John Winstanley

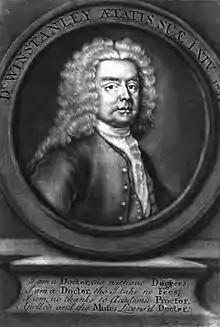
John Winstanley

John Winstanley (1678? – 1750) was an English Enlightenment figure and poet, probably born in Ireland.